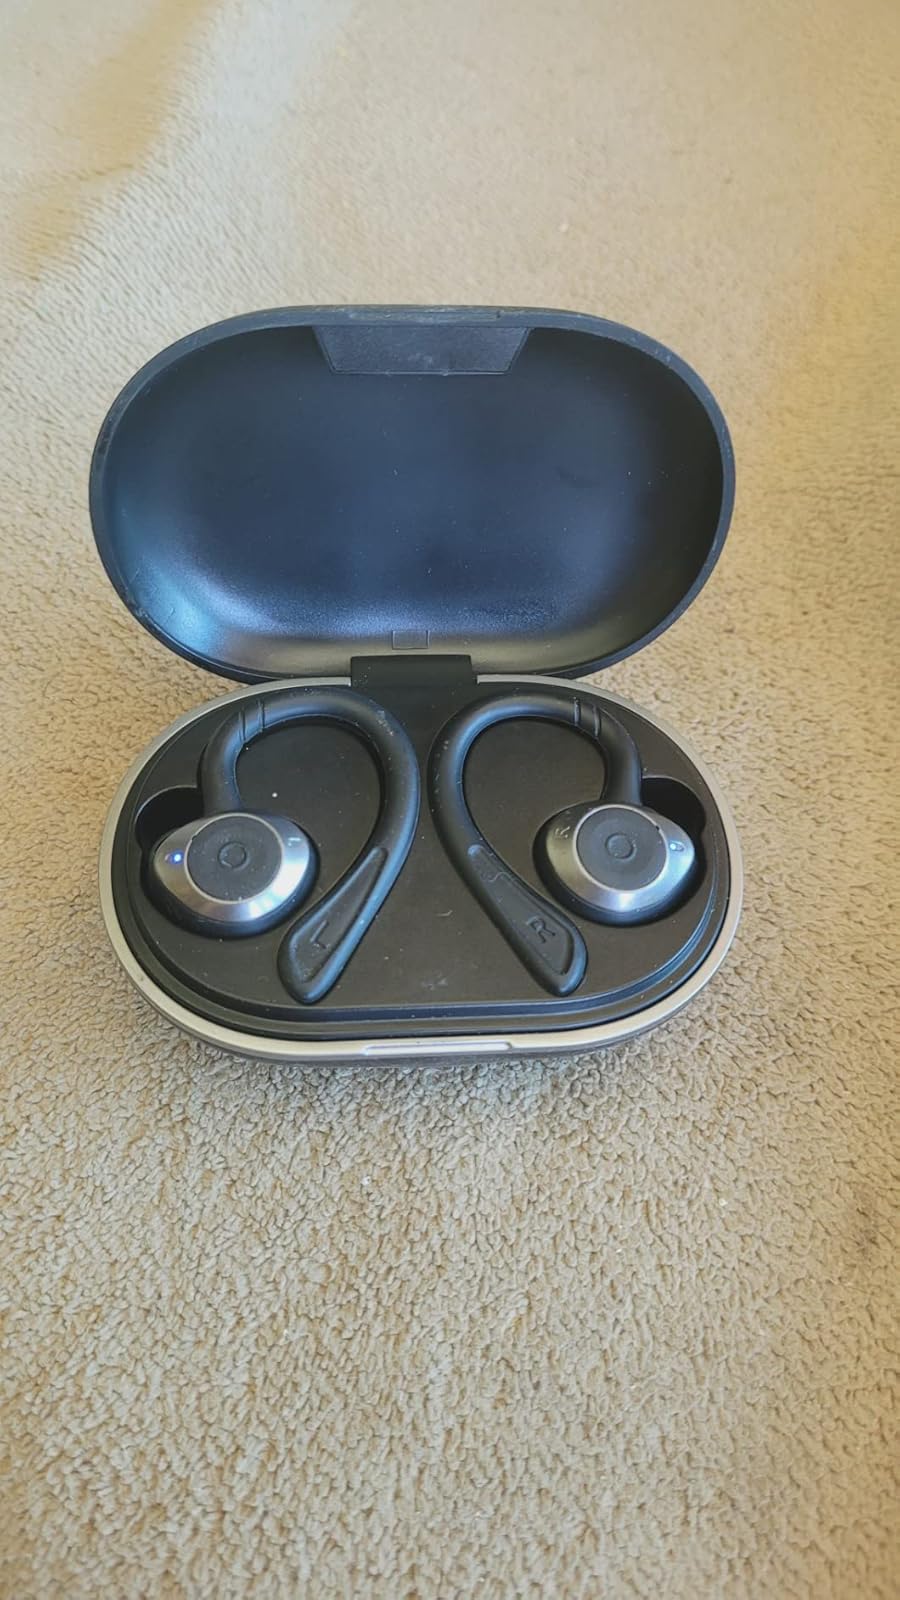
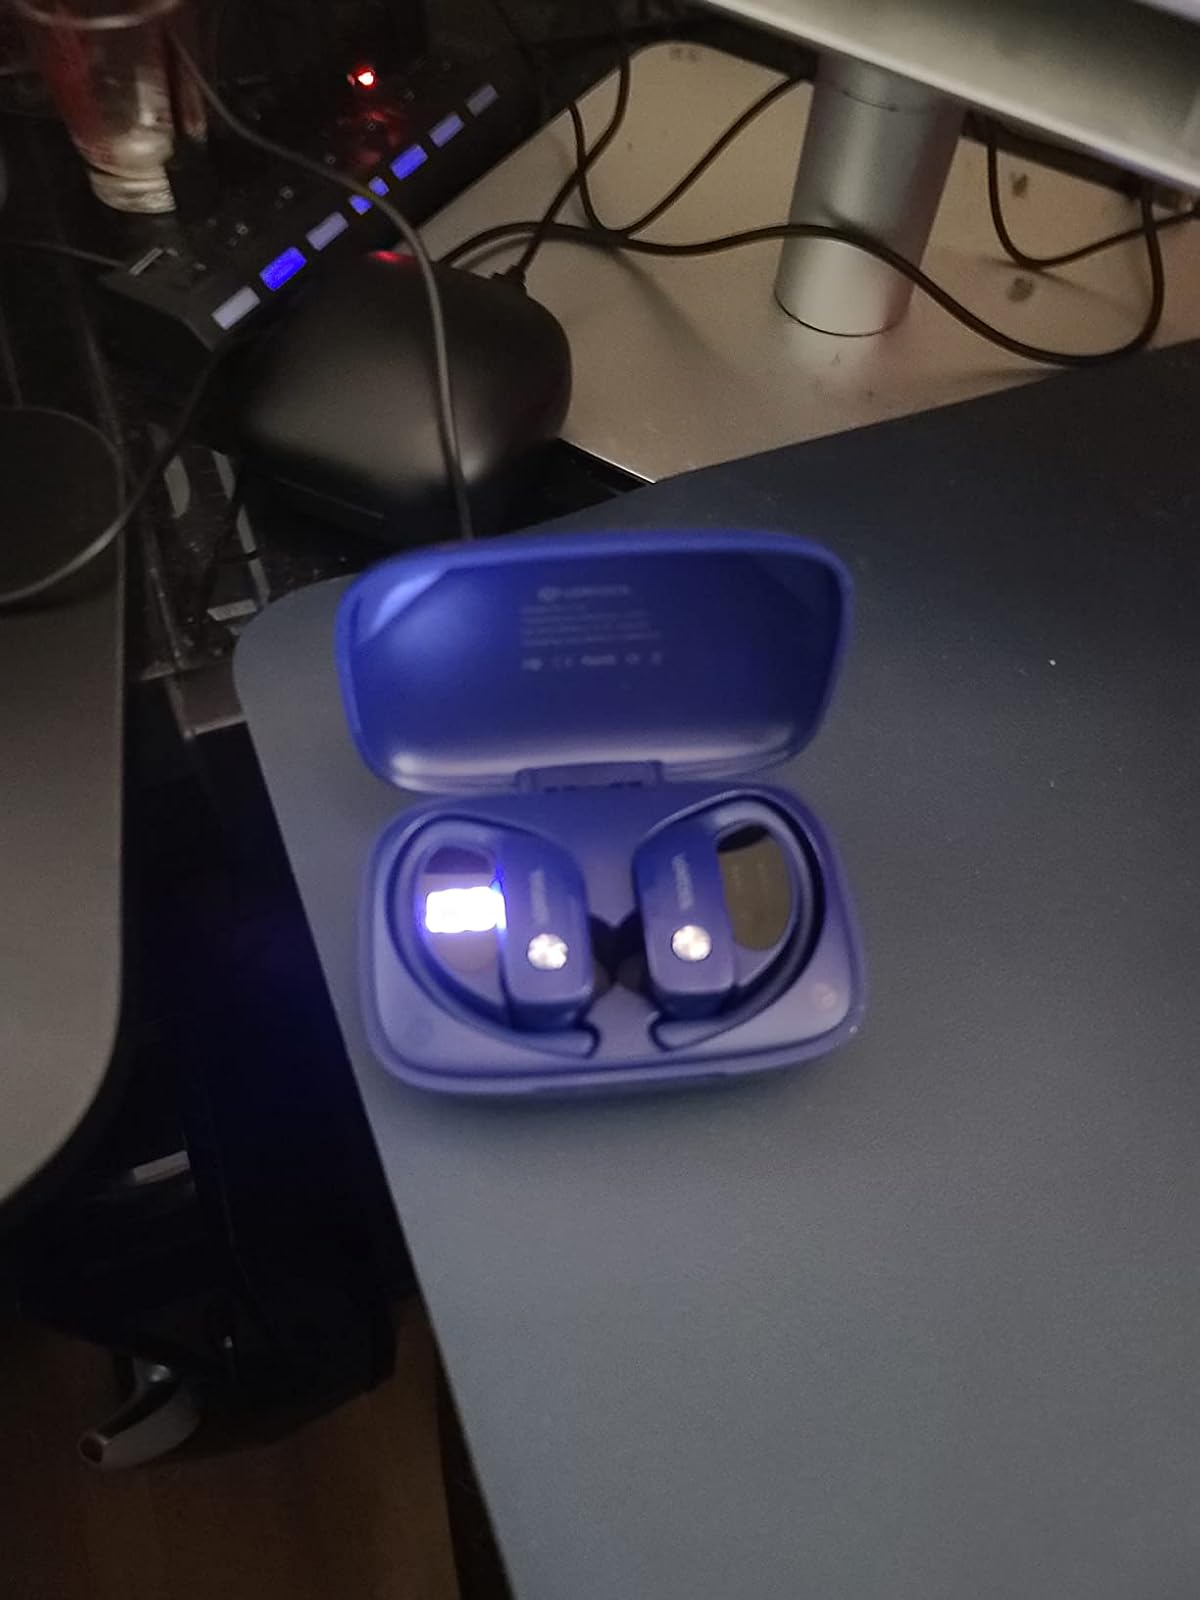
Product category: earbuds
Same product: no